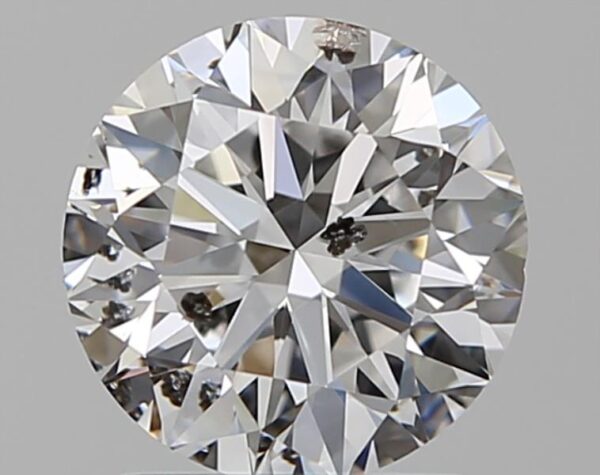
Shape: round
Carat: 1.37
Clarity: SI2
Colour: E
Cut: EX
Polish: EX
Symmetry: EX
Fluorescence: N
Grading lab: IGI
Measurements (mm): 7.07 x 7.02 x 4.42